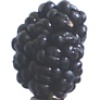
Label: Mulberry 1